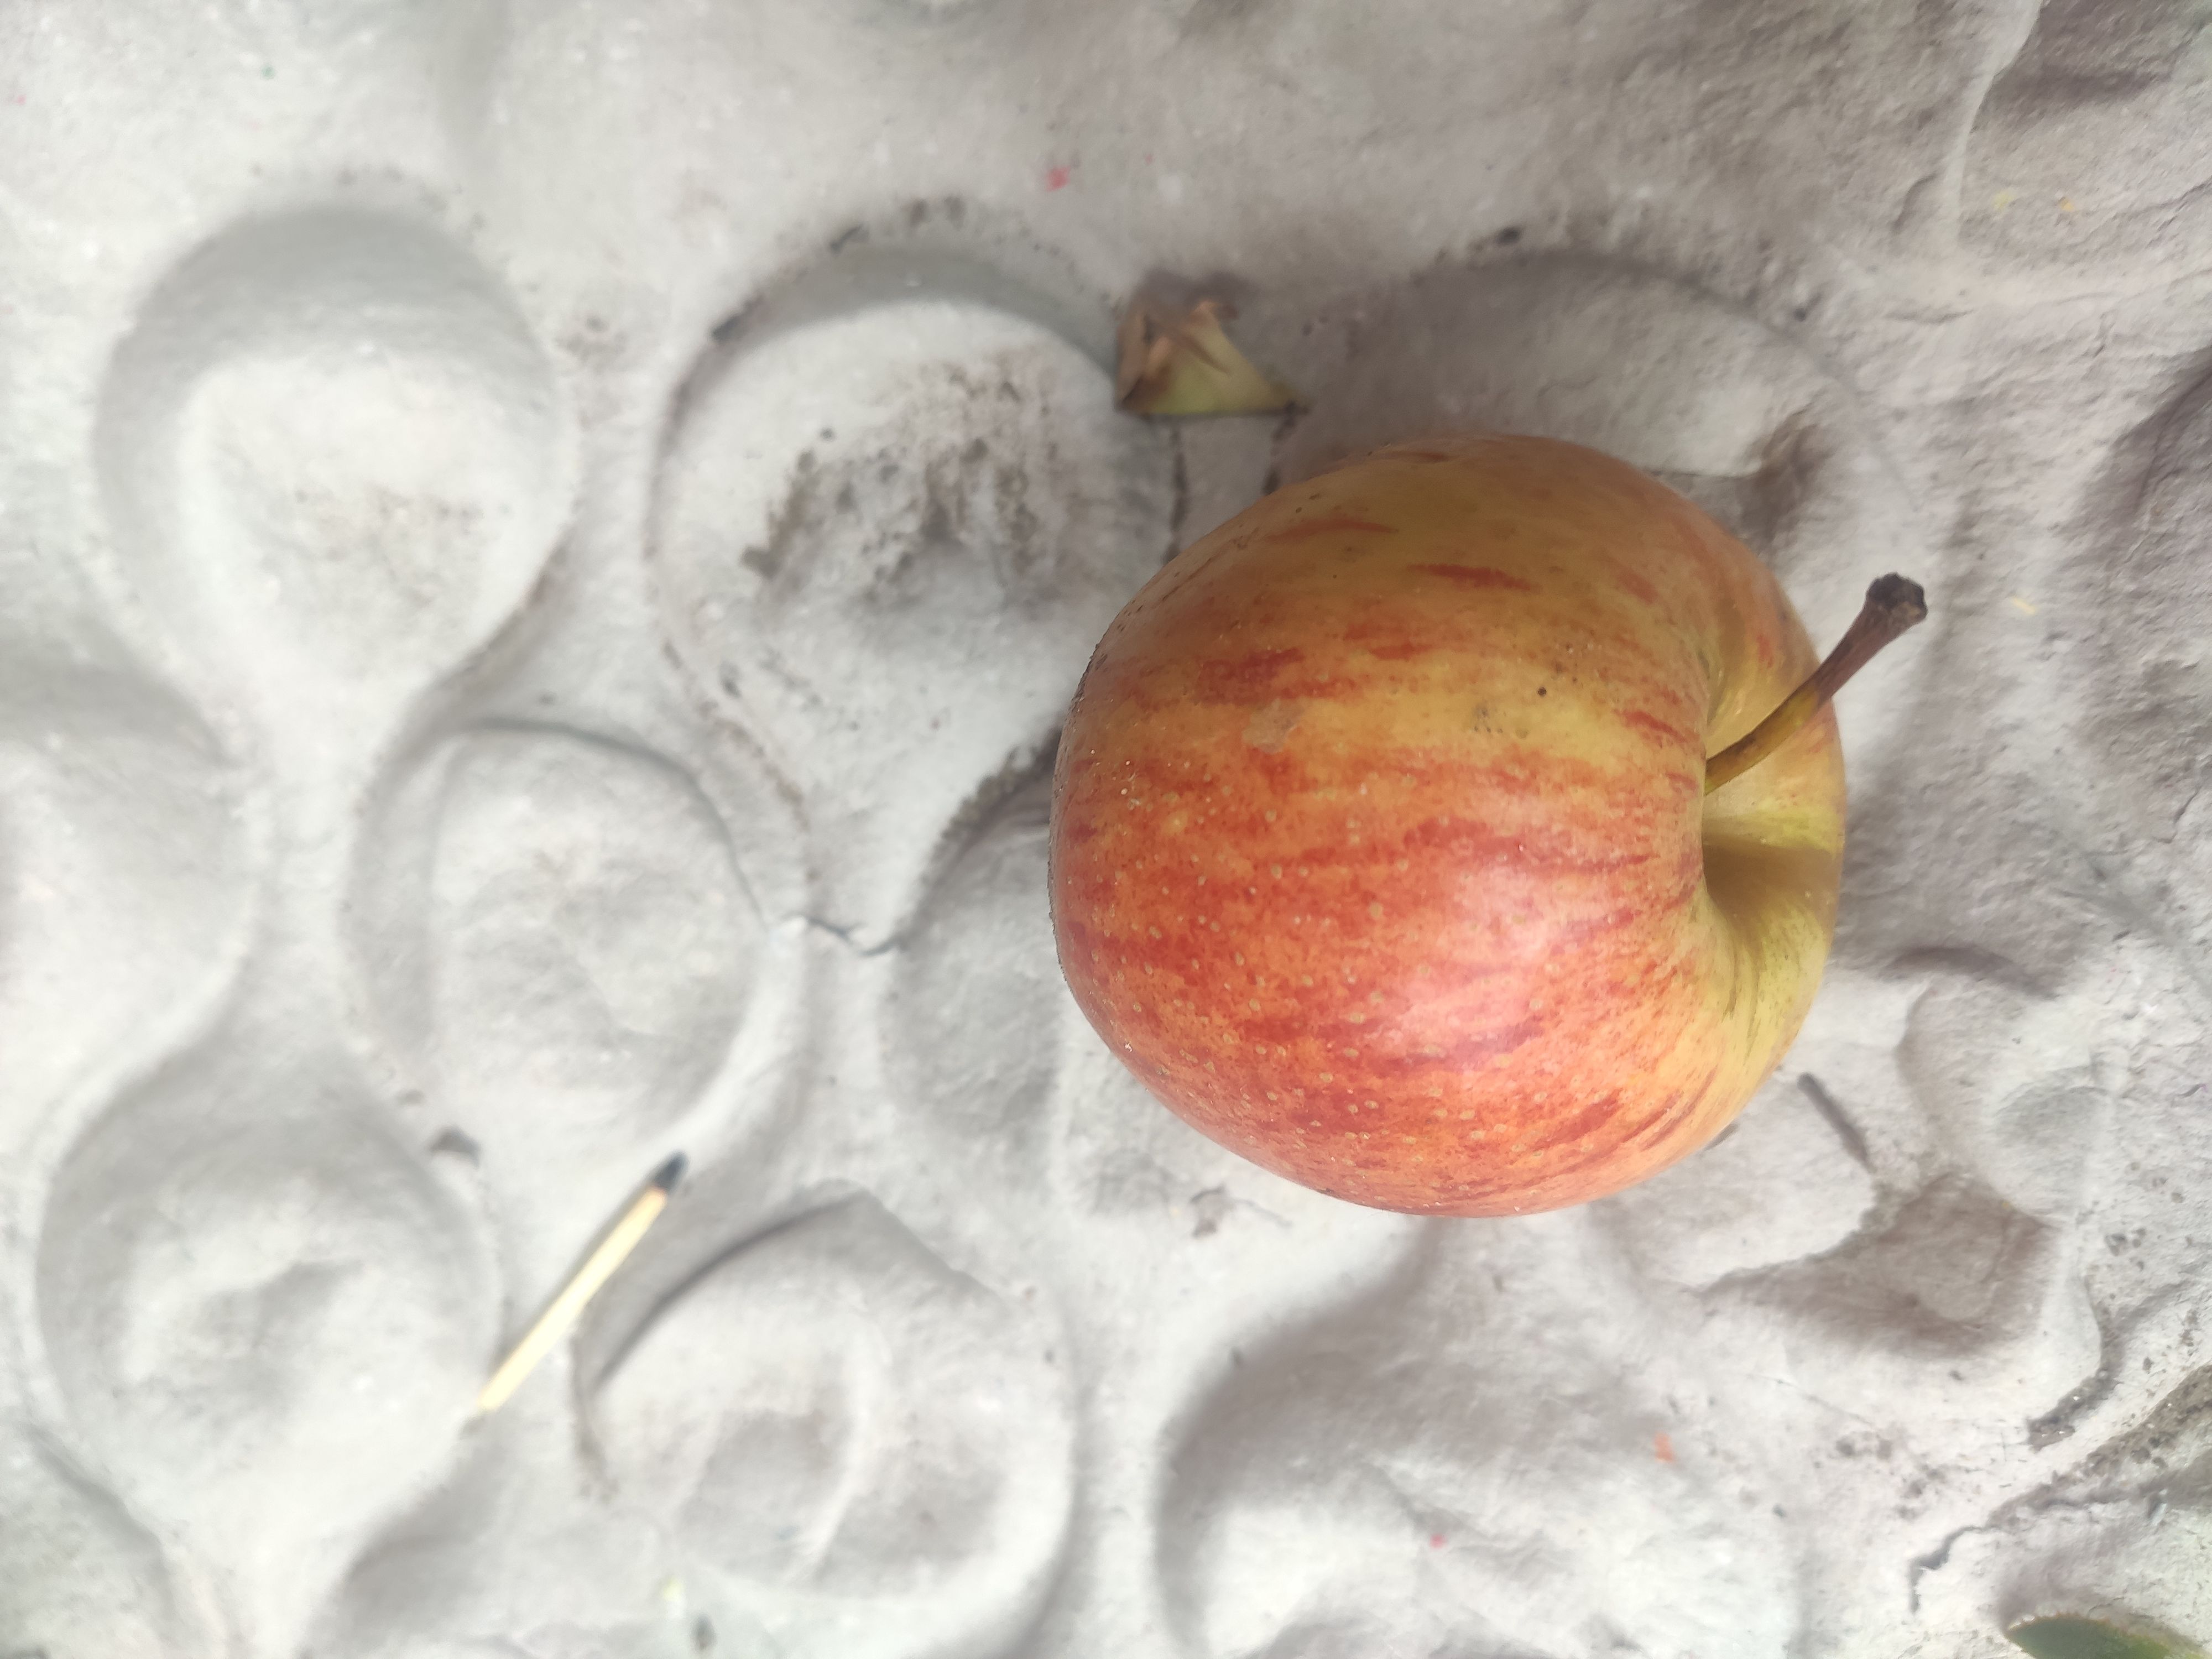
Fruit: apple
Grade: 2nd-grade